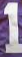
Number: 1